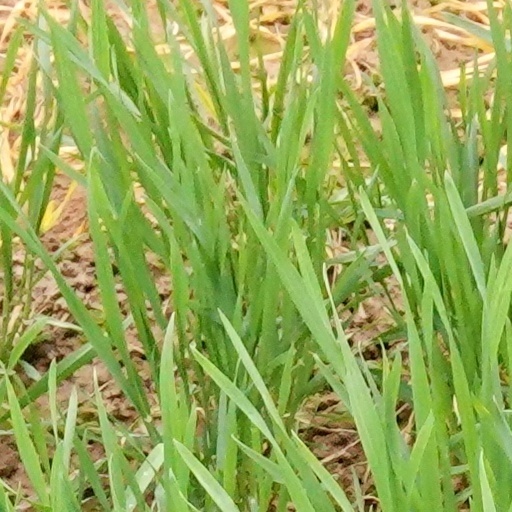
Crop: wheat